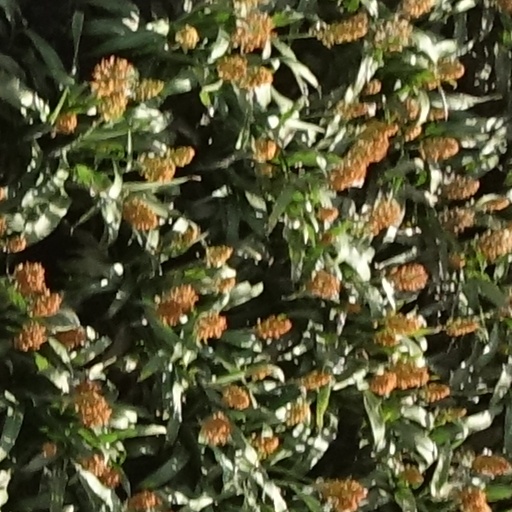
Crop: sorghum